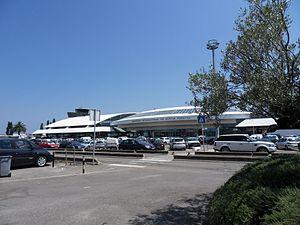
France Corse aéroport de Bastia Poretta Aéroport de Bastia Poretta
L'aéroport de Bastia Poretta est un aéroport du département de la Haute-Corse. Il est situé à environ 20 kilomètres au sud de Bastia, au niveau de Lucciana.